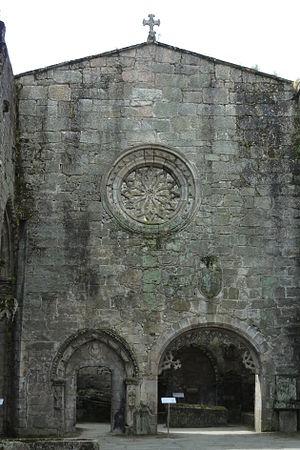
Pontevedra est une ville qui se trouve dans le nord-ouest de l'Espagne et de la Péninsule Ibérique. Capitale de la province de Pontevedra ainsi que capitale de la région touristique des Rías Baixas ou Rías Bajas, la ville est située dans le sud-ouest de la communauté autonome de Galice. Elle est surnommée « la ville où le piéton est roi ».